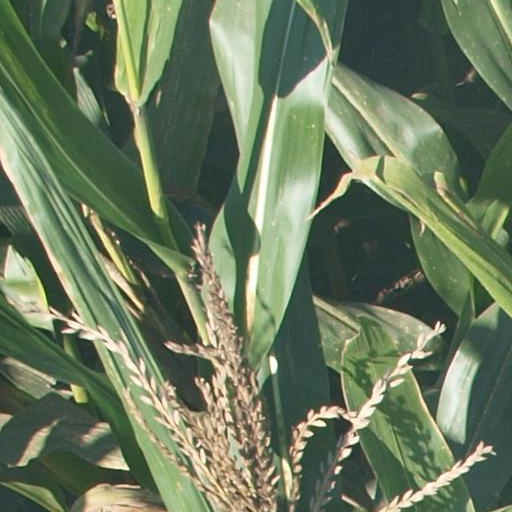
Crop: maize; corn